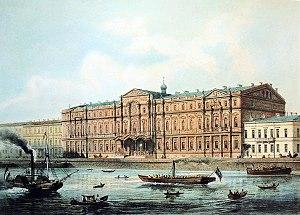
Le Nouveau palais Michel est un palais sur le quai du Palais à Saint-Pétersbourg entre le palais de Marbre et les bâtiments de l'Ermitage. Il a été construit entre 1857 et 1862 par Andreï Stackenschneider pour le grand-duc Michel Nikolaïevitch de Russie. Il s'appelle Nouveau pour le distinguer du Palais Michel dit aussi palais Mikhaïlovski.